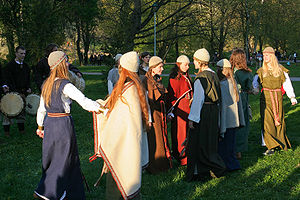
Litauere
Litauisk folkloregruppe Kulgrinda optræden i Vilnius
Litauere er den baltisk etniske gruppe der taler litauisk eller den žemaitiske dialekt. I Litauen udgør litauerne omkring 2.765.600 af den samlede befolkning på omkring 3.210.000. En anden million eller mere bor i blandt andet USA, Brasilien, Canada, Colombia, Rusland, Storbritannien og Irland. Deres modersmål er litauisk, et af de to overlevende baltiske sprog. Ifølge folketællingen foretaget i 2001 betragter 83,45% af befolkningen i Litauen sig som litauere, 6,74% som polakker, 6,31% som russere, 1,23% som hviderussere, og 2,27% som medlemmer af andre etniske grupper. De fleste litauere tilhører den romersk-katolske kirke, mens Lietuvininkai, der boede i den nordlige del af Østpreussen forud for 2. verdenskrig, fortrinsvis var evangelisk-lutherske.